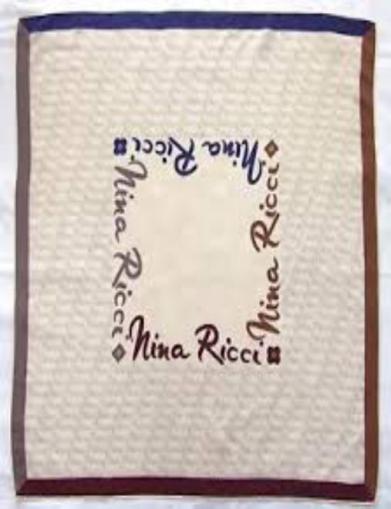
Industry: Clothes